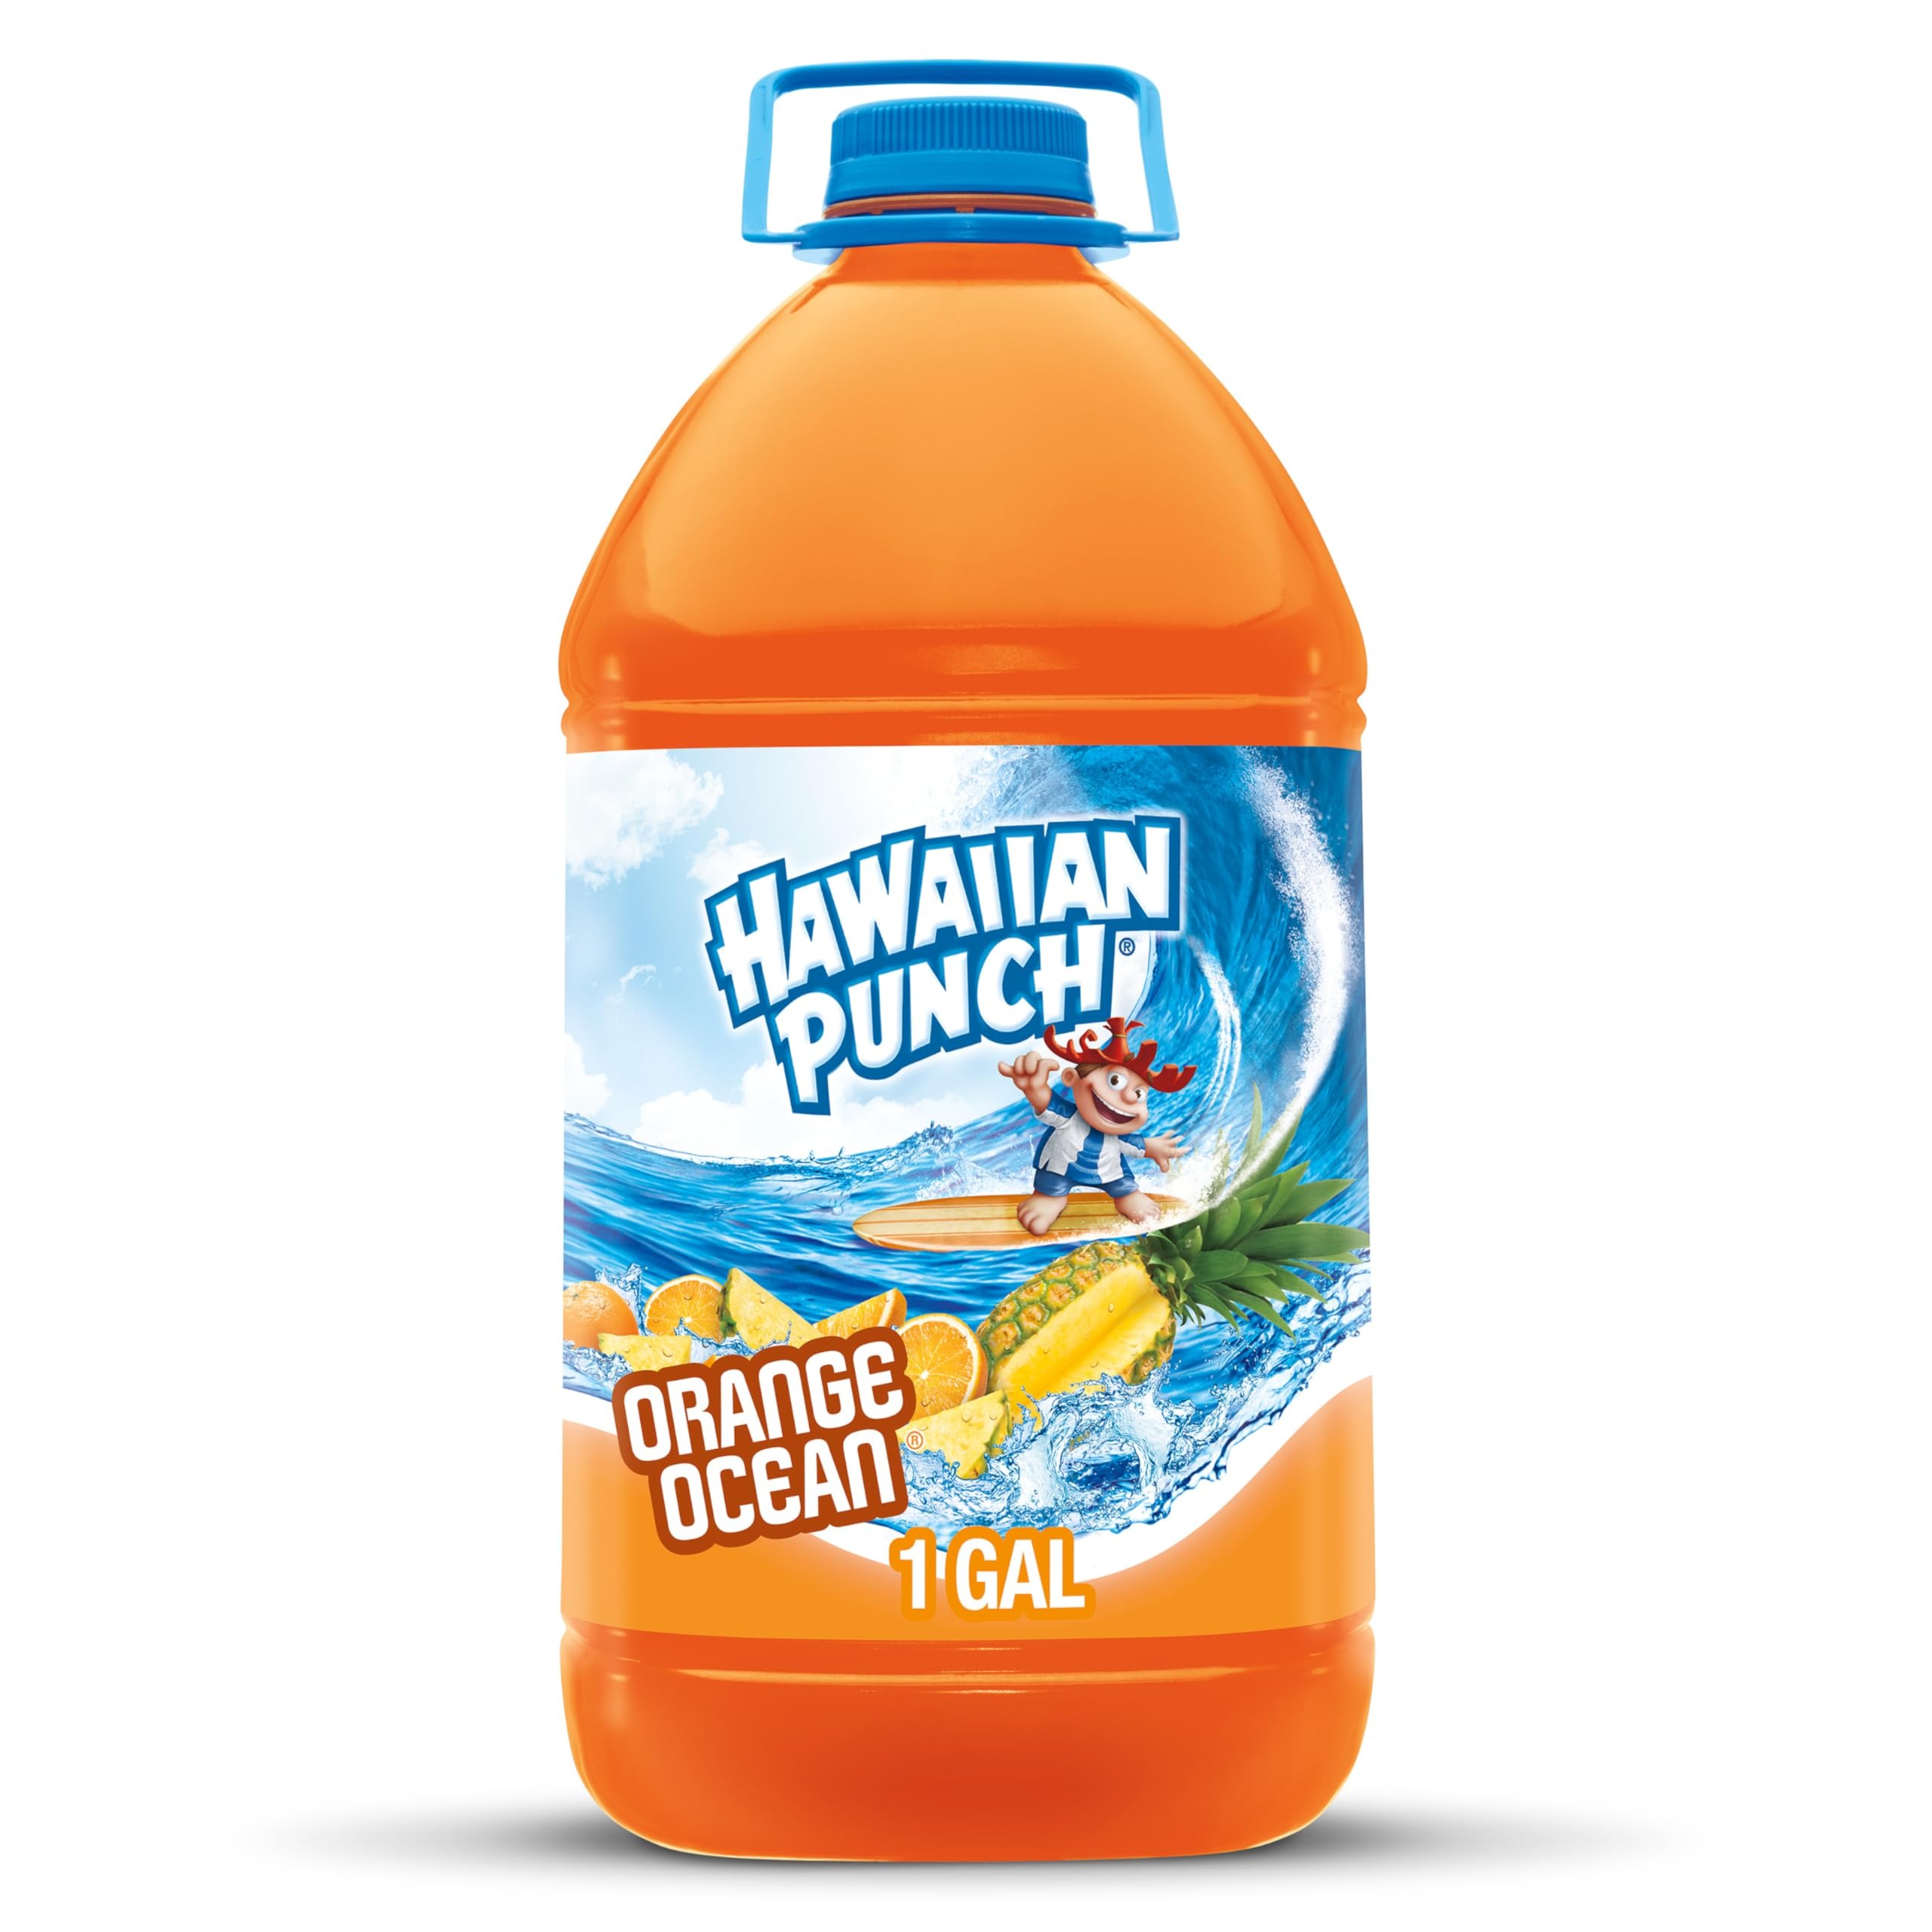
Item Name: Hawaiian Punch Orange Ocean Fruit Juice Drink, 1 Gal Bottle, Caffeine-free, Carbonation-free, Gluten-free, Excellent Source Of Vitamin C, Less Than 100 Calories
Bullet Point 1: FRUIT FLAVORS: Hawaiian Punch is inspired by tropical fruits and bursting with bold fruit flavors.
Bullet Point 2: VITAMIN C: Hawaiian Punch is an excellent source of Vitamin C.
Bullet Point 3: FRUITY GOODNESS: Hawaiian Punch is less than 100 calories, caffeine-free, gluten-free and carbonation-free.
Bullet Point 4: FUN REFRESHMENT: Hawaiian Punch has a fun and delicious taste kids and the whole family can enjoy anytime and anywhere.
Bullet Point 5: FLAVOR VARIETY: Available in flavors Fruit Juicy Red, Polar Blast, Lemon Berry Squeeze, Orange Ocean and so many more. There’s a flavor and color for everyone!
Value: 512.0
Unit: Fl Oz

Price: 2.985